Advanced sleep phase disorder

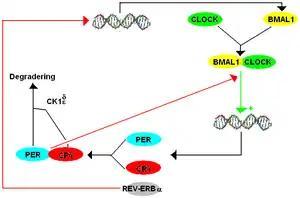
A molecular model of the mammalian circadian clock mechanism.

Two years after reporting the finding of FASPS, Ptáček's and Fu's groups published results of genetic sequencing analysis on a family with FASPS. They genetically mapped the FASPS locus to chromosome 2q where very little human genome sequencing was then available. Thus, they identified and sequenced all the genes in the critical interval. One of these was "Period2" ("Per2") which is a mammalian gene sufficient for the maintenance of circadian rhythms. Sequencing of the "hPer2" gene ('h' denoting a human strain, as opposed to Drosophila or mouse strains) revealed a serine-to-glycine point mutation in the Casein Kinase I (CK1) binding domain of the hPER2 protein that resulted in hypophosphorylation of hPER2 in vitro. The hypophosphorylation of hPER2 disrupts the transcription-translation (negative) feedback loop (TTFL) required for regulating the stable production of hPER2 protein. In a wildtype individual, "Per2" mRNA is transcribed and translated to form a PER2 protein. Large concentrations of PER2 protein inhibits further transcription of "Per2" mRNA. CK1 regulates PER2 levels by binding to a CK1 binding site on the protein, allowing for phosphorylation which marks the protein for degradation, reducing protein levels. Once proteins become phosphorylated, PER2 levels decrease again, and "Per2" mRNA transcription can resume. This negative feedback regulates the levels and expression of these circadian clock components.